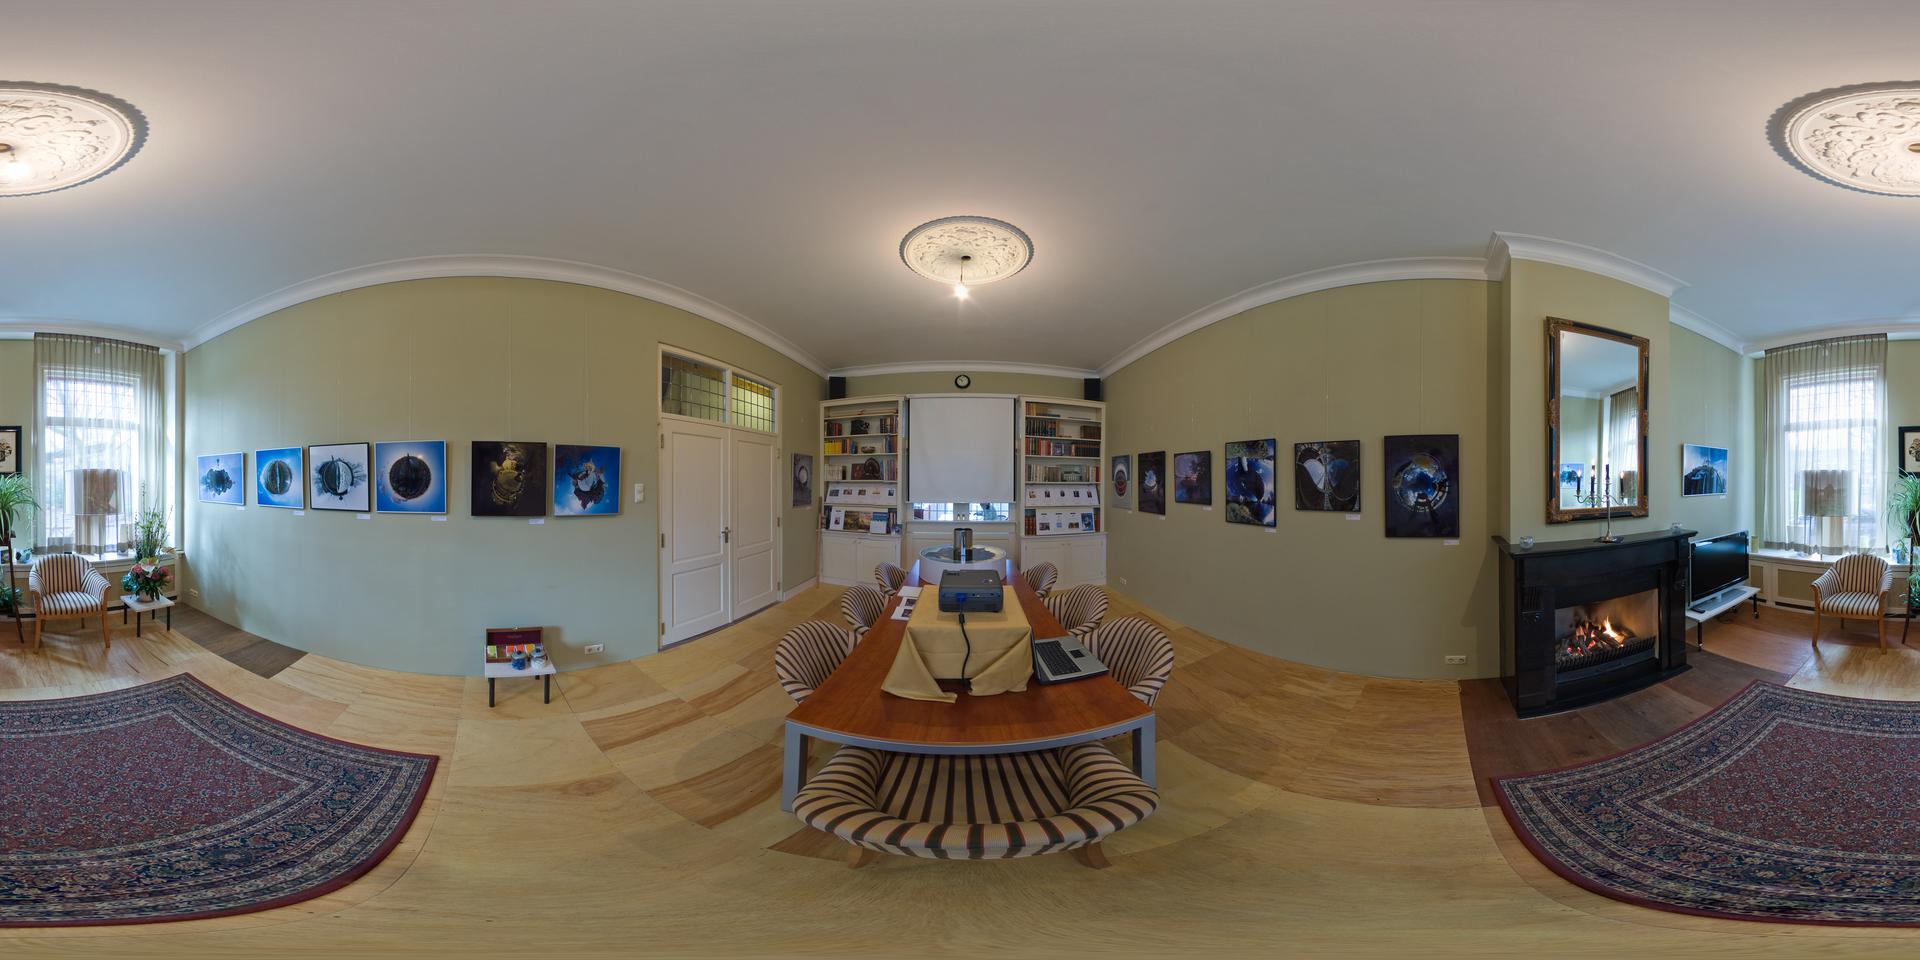
Referred object: the mirror above the fireplace

Referred object: the black fireplace with burning fire